Venance Salvatory Mabeyo

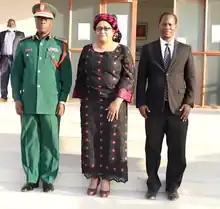
Mabeyo with Tanzanian Defense Minister Stergomena Tax (center) in 2021

Mabeyo was promoted from Lieutenant General to General and appointed Defense Forces Chief of the TPDF in February 2017, succeeding Davis Mwamunyange in this position. In February 2019, Mabeyo personally visited Njombe Region to assist in the investigation of the murder of ten children who had probably been ritually tortured and killed. A few months later, he faced criticism by opposition MPs, after stating that he would investigate seditious remarks by politicians.